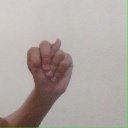
अक्षर: न